Triplemanía XX

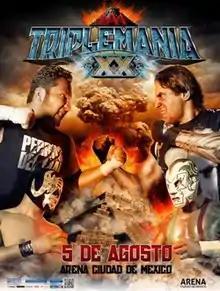
Promotional poster featuring El Hijo del Perro Aguayo, El Mesías, Máscara Año 2000 Jr. and Dr. Wagner Jr.

Triplemanía XX was a professional wrestling event scripted and produced by the AAA promotion, which took place on August 5, 2012, at Arena Ciudad de México in Mexico City, Mexico. The event was the twentieth annual Triplemanía, which is AAA's biggest show of the year, and marked AAA's debut in the new Arena Ciudad de México. The event was headlined by a match between Dr. Wagner Jr. and Máscara Año 2000 Jr., where the loser was forced to unmask himself. In the semi-main event, El Mesías defended the AAA Mega Championship against the 2012 Rey de Reyes, El Hijo del Perro Aguayo. The event also featured Total Nonstop Action Wrestling (TNA) performer Kurt Angle's AAA debut and an induction into the AAA Hall of Fame. This event marked the first time in four years that a Triplemanía was not broadcast live on pay-per-view. Instead, the event would be broadcast in three parts on AAA's official website, starting August 19. The event was attended by 21,000 people, the largest crowd for a professional wrestling event in Mexico in almost five years.